Question: Please indicate a possible affordance area of bicycle that can be used for sitting on
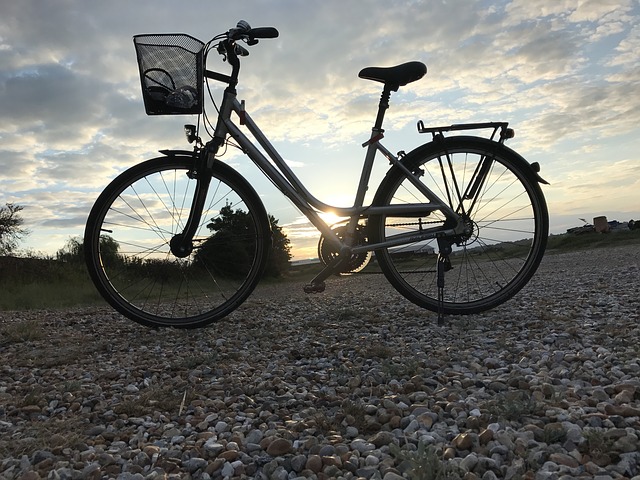
Answer: [357.5, 55.5, 428.5, 85.5]